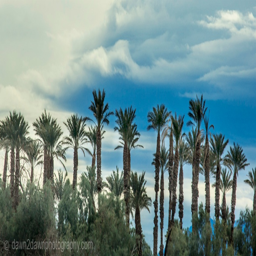
palm trees survive in the area